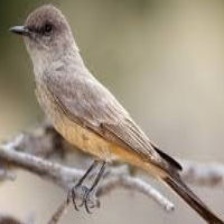
Species: SAYS PHOEBE
Scientific name: SAYORNIS SAYA